Jean Aubert (architect)

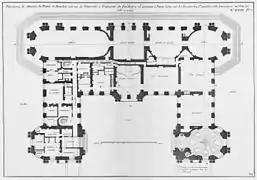
Plan of the Palais Bourbon, as designed by Aubert

From 1724 Jean Aubert worked in Paris on the Palais Bourbon fronting the Seine, which was built for Louise Françoise de Bourbon (1673-1743), duchesse de Bourbon. The plans had been consigned to an Italian architect named Giardini, of whom little is known save that he died in 1722. Pierre Cailleteau Lassurance, who succeeded him in the project and designed the decor of the vestibule (Kimball 1943 p 130), died himself two years later. Aubert took up the project, working with the already-established foundations, but redistributing the magnificently-finished apartments and introducing elliptical salons. For the decoration of the interiors he was constrained to work with Jacques Gabriel, who had been introduced to the duchess's confidence by her advisor, Abraham Peyrenc de Moras. The Palais Bourbon has undergone many transformations since, but Aubert's work can be seen in six plates of Jean Mariette, "Architecture françoise".